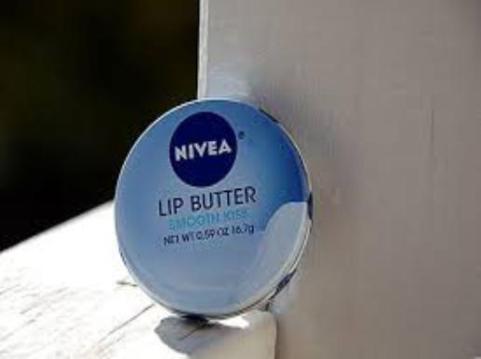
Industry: Necessities